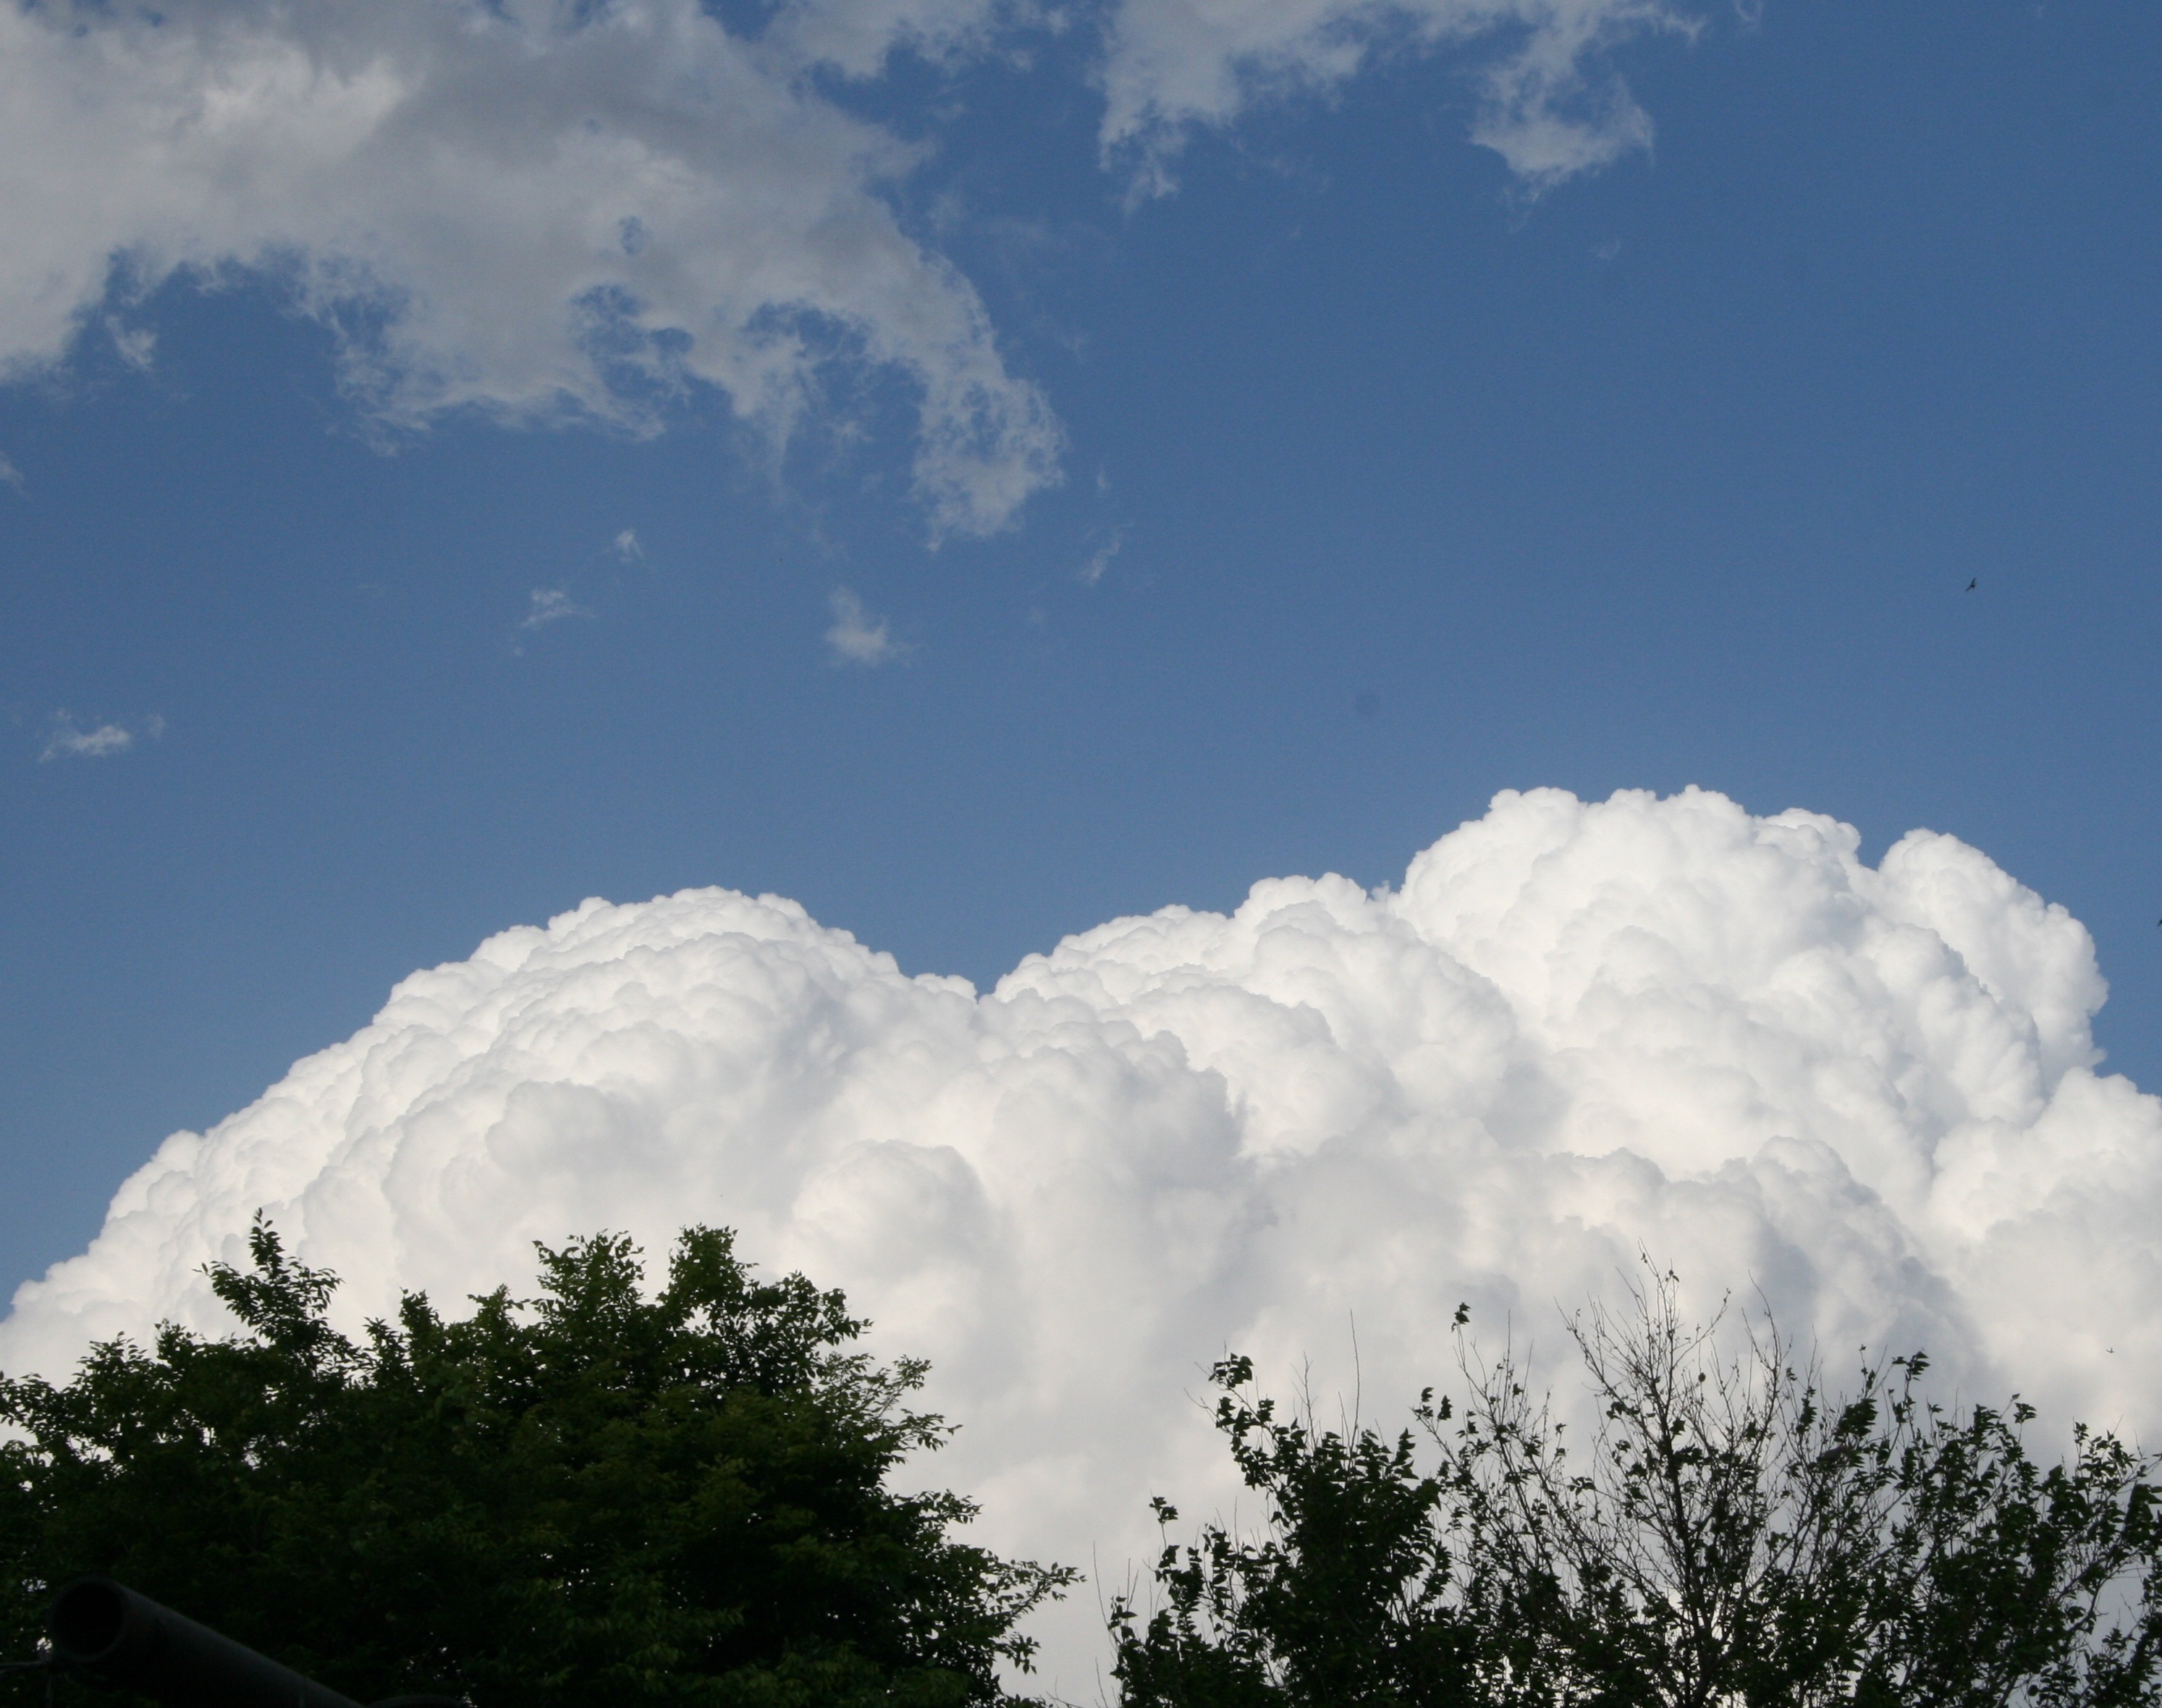
cloud, sky, white, atmosphere, daytime, weather, cumulus, blue, dense, trees, large, meteorological phenomenon, atmosphere of earth